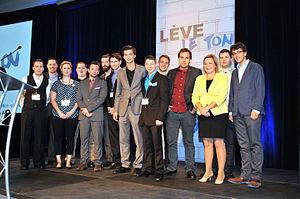
Le Conseil exécutif de la CRCAQ élu au Congrès des membres de la CRCAQ le 13 septembre 2015.
La Commission de la relève de la Coalition avenir Québec est l’aile jeunesse de la Coalition avenir Québec, un parti politique provincial au Québec. Elle a pour objectif de regrouper tous les membres de la Coalition âgés entre 16 et 30 ans afin de s’assurer que les prises de position de la CAQ se prennent toujours dans une perspective d’équité intergénérationnelle.